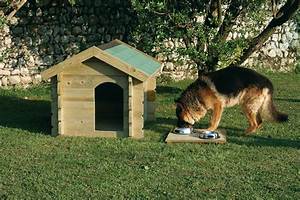
Label: dog